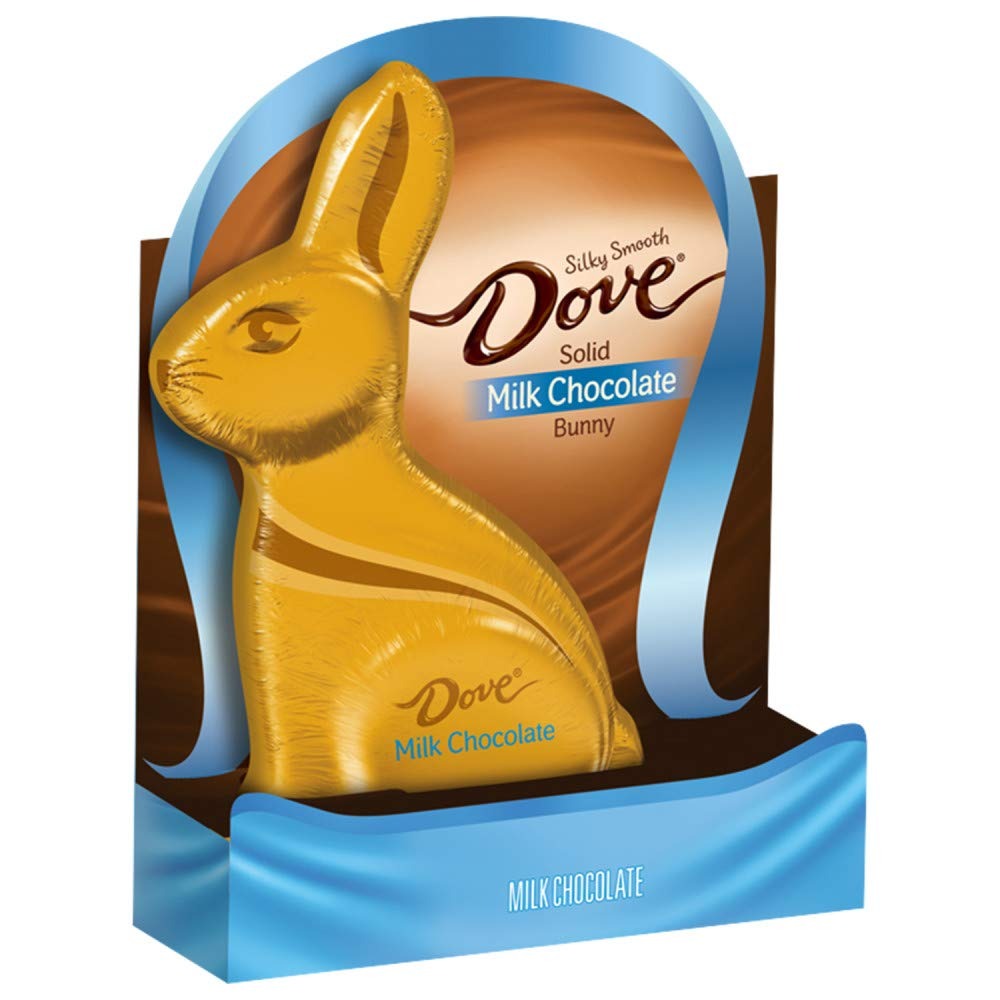
Item Name: Dove Milk Chocolate Solid Easter Bunny, 4.5 Ounce
Bullet Point 1: Contains (1) 4.5-ounce Dove Easter Milk Chocolate Candy Solid Easter Bunny
Bullet Point 2: Each Easter Bunny is made of 4.5 ounces of solid Dove Milk Chocolate
Bullet Point 3: Every Easter basket needs a delicious Dove Chocolate Easter Bunny
Bullet Point 4: Make Easter a premium chocolate holiday with Dove Chocolate Candy
Bullet Point 5: Dove Milk Chocolate Easter Bunnies are perfect for giving as chocolate gifts
Value: 4.5
Unit: ounce

Price: 4.89